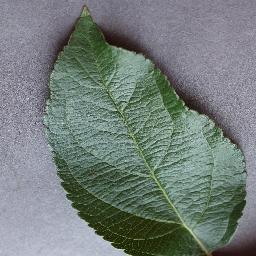
Label: Apple___healthy